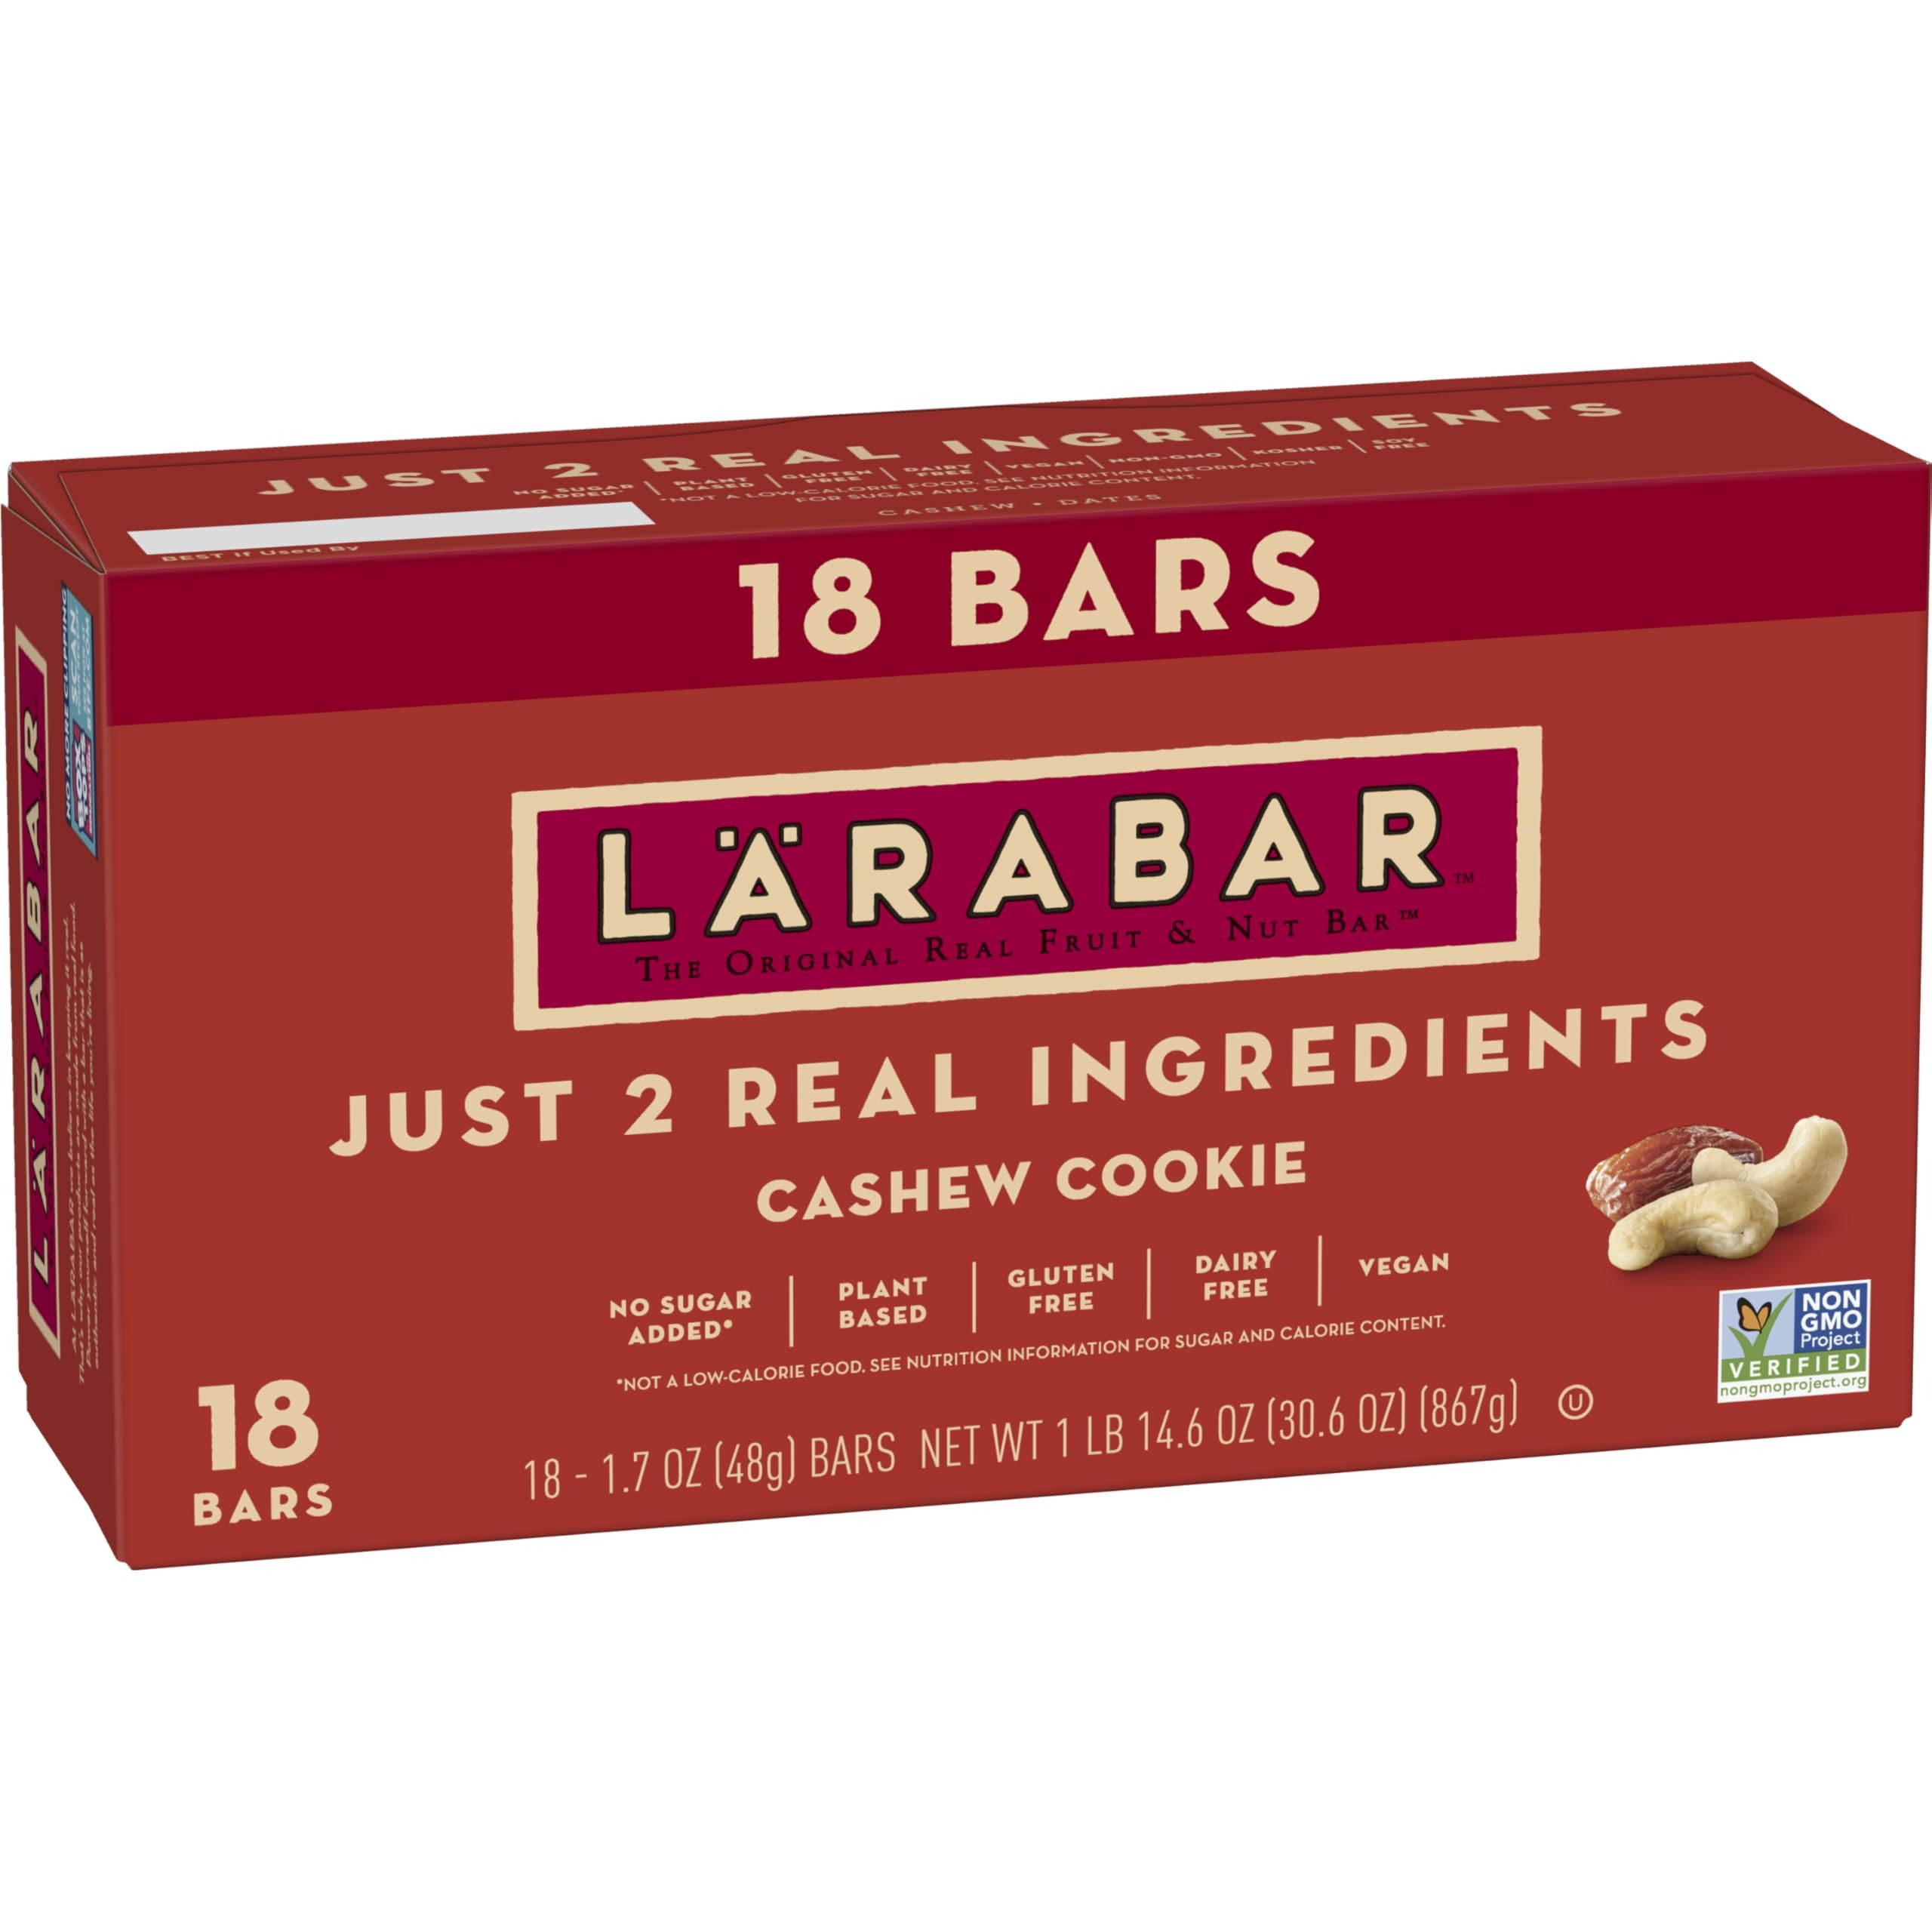
Item Name: Larabar Cashew Cookie, Gluten Free Vegan Fruit & Nut Bars, 1.7 oz, 18 ct
Bullet Point 1: HEALTHY SNACKING: With 100% real ingredients and no artificial sweeteners, you can Raise A Bar to what you love; Larabar makes simple healthy snacks you can feel good about eating
Bullet Point 2: MADE FROM TWO SIMPLE INGREDIENTS: Larabar Cashew Cookie is made from just two simple ingredients: cashews and dates
Bullet Point 3: PLANT BASED CLEAN EATING MADE SIMPLE: Vegan, Gluten Free, Dairy Free, Kosher, Soy Free, and Non-GMO
Bullet Point 4: HEALTHY INDULGENCE: Conveniently wrapped and great for packing on the go, Larabar is perfect for anything from a morning treat to an afternoon snack
Bullet Point 5: CONTAINS: 1.7 oz bars, 18 ct
Value: 30.6
Unit: Ounce

Price: 19.99